Asbestos Mountains

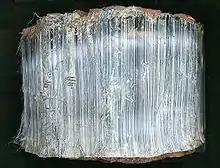
Crocidolite (blue asbestos), variety of riebeckite - Locality: Pomfret Mine, Vryburg

Serious mining of crocidolite in these mountains started in 1893 when open-cast quarrying produced 100 tons of material. By 1918, underground mining had started and scattered mines were to be found from Prieska to Kuruman along the length of the range, and mills were constructed at both of these towns. Between 1950 and 1960 production had risen to 100,000 tons, each mine was doing its own milling and the tailings dumps had grown in size.